Christian F. Kehlet

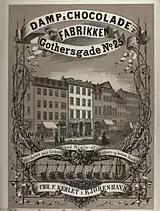
Advert for the "Steam Chocolate Factory Gothersgade 25"

Kehlet opened a salon with live music four nights a week in the Erichsen Mansion on Kongens Nytorv in 1840. He acquired the entertainment venue Alleenberg on Frederiksberg Allé in 1841 and established a large amusement park at the site.